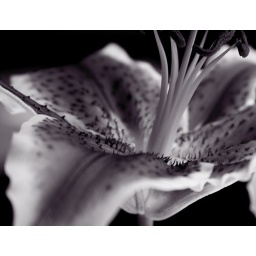
Lily in black and white